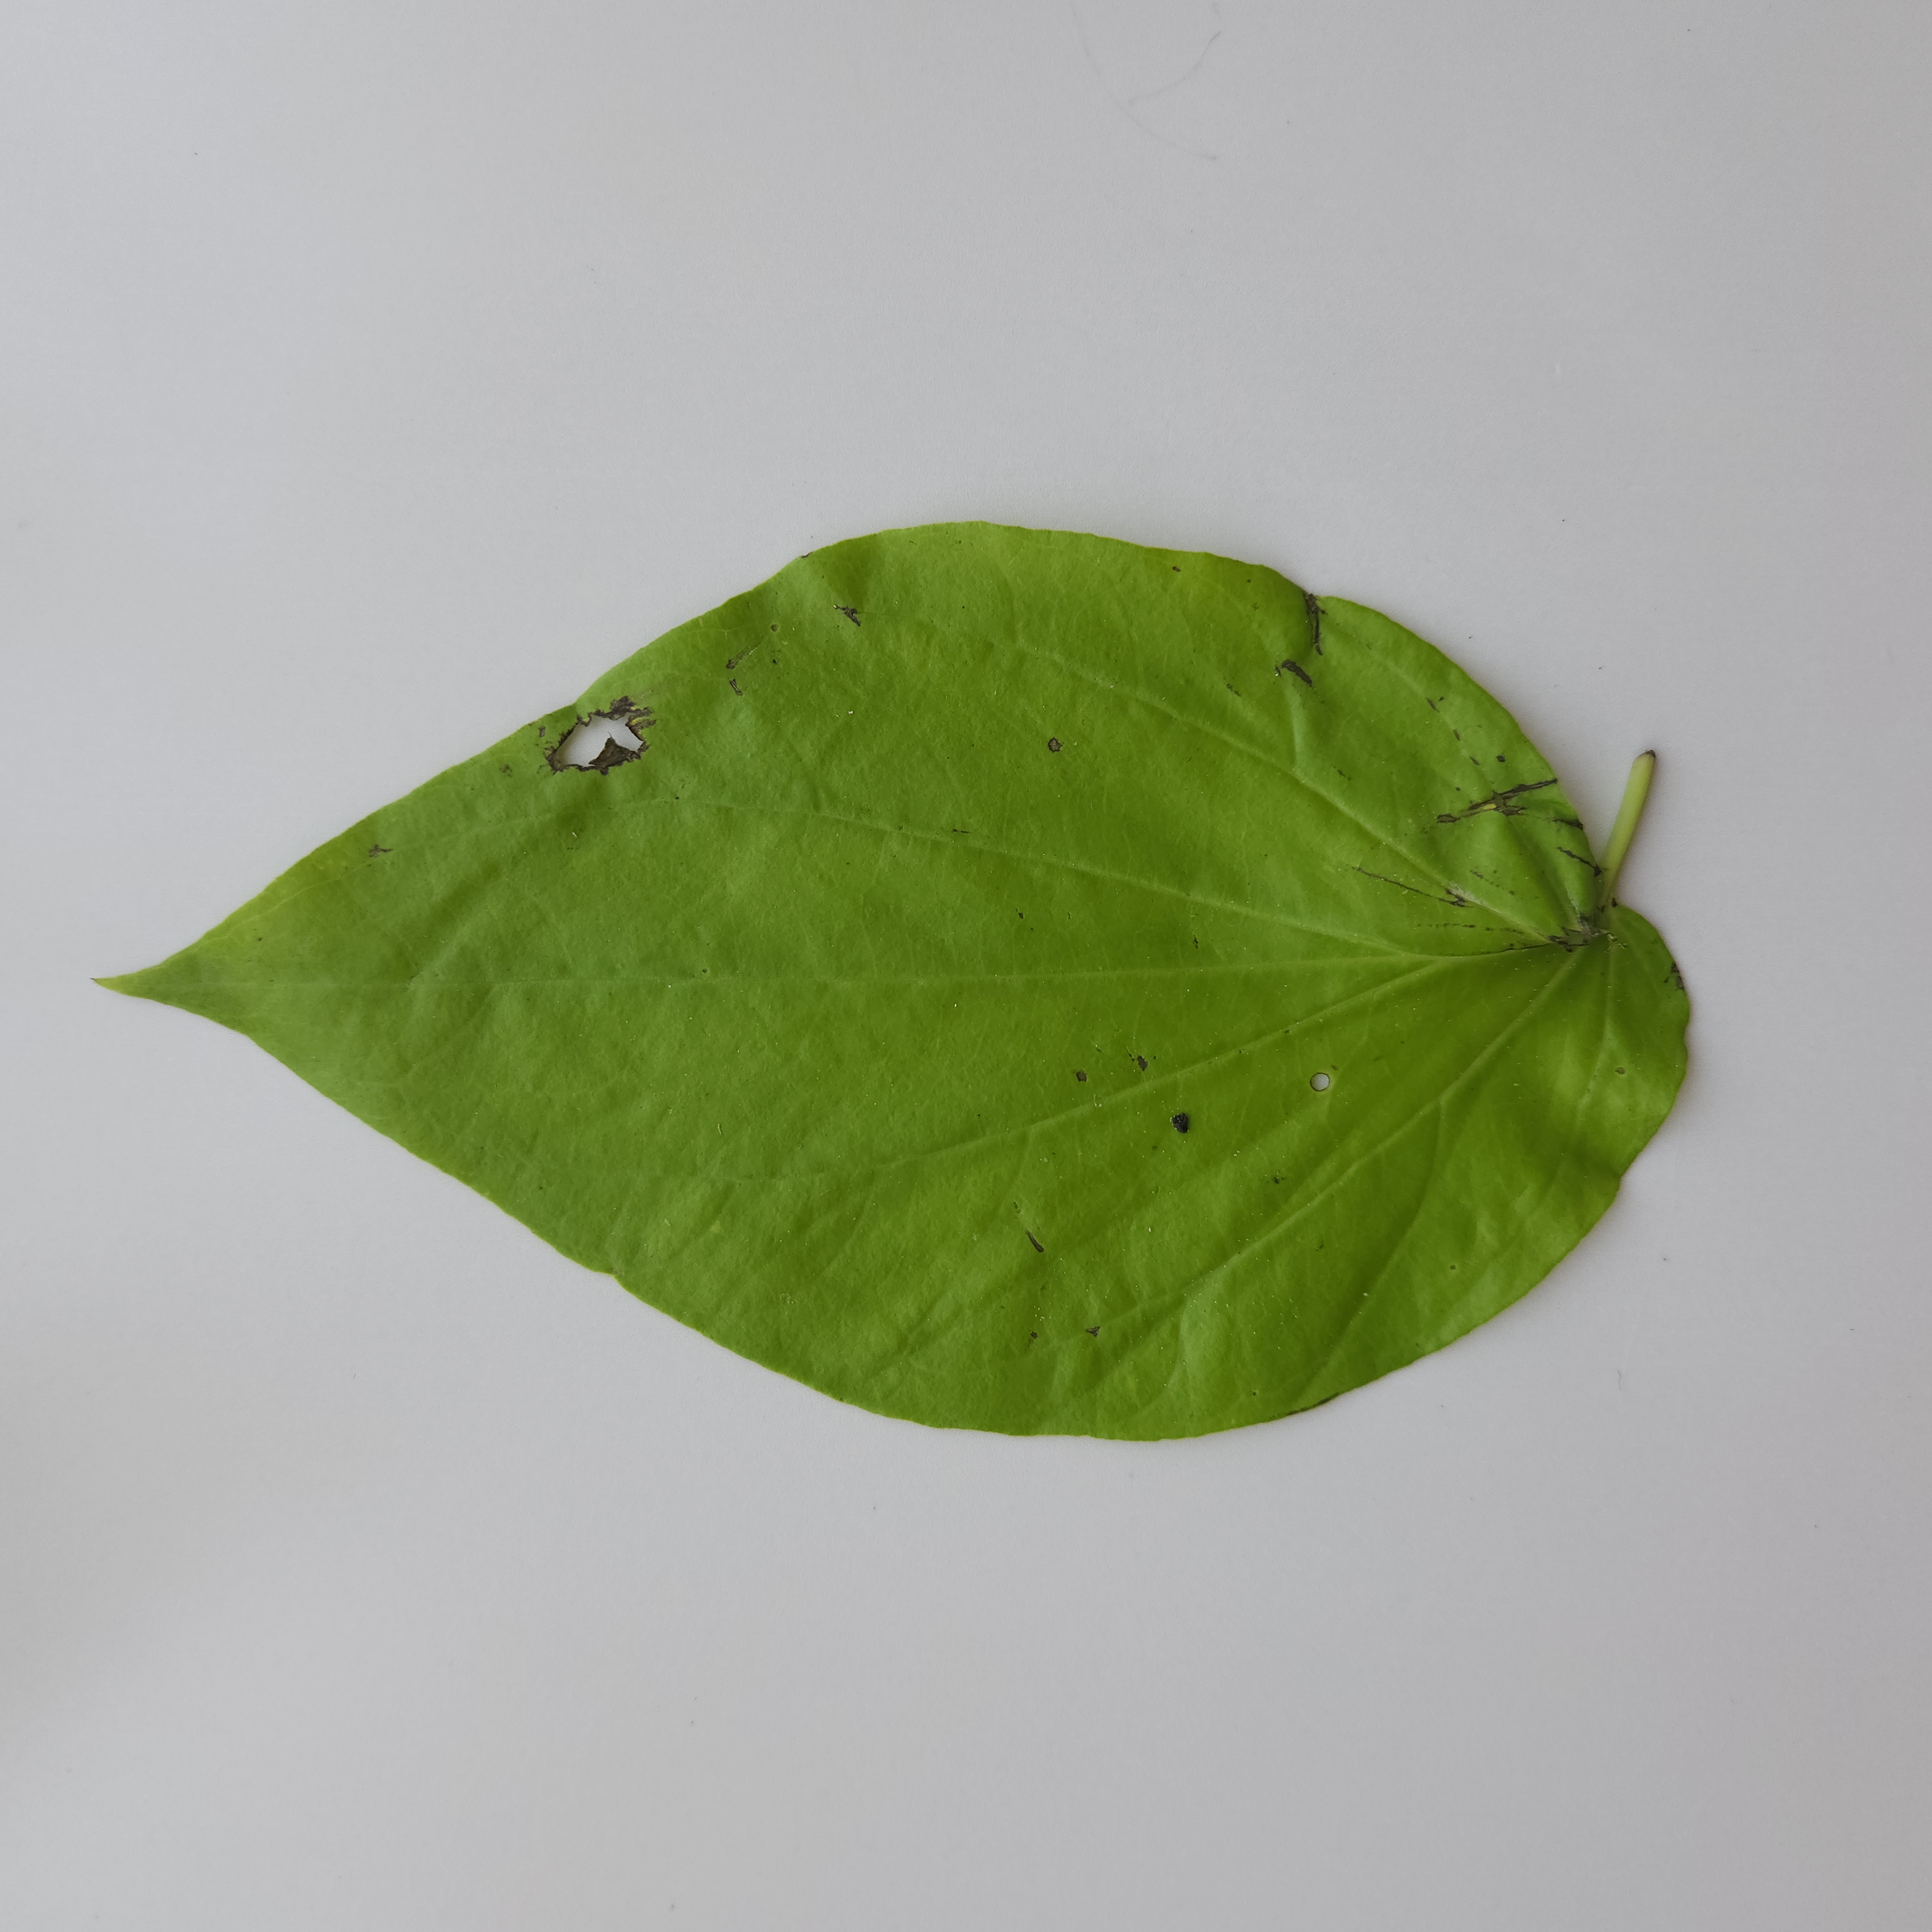
Label: Diseased